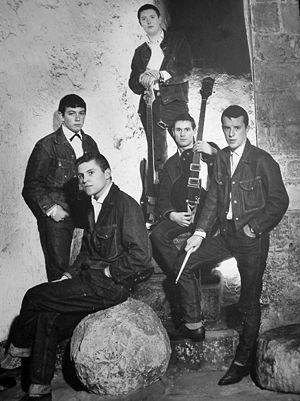
La chronologie du rock, présente les principaux événements de ce genre musical et des différents courants qui en sont issus.
Alan Price est un musicien britannique, auteur-compositeur et occasionnellement acteur.
Eric Victor Burdon, né le 11 mai 1941 à Newcastle dans le Northumberland, est un chanteur britannique de blues rock, qui a notamment chanté au sein des groupes The Animals et War.
The Animals [ði ˈænɪməlz] est un groupe de rock britannique des années 1960. Au même titre que les Rolling Stones, cette formation a été l'une des pionnières du British Blues Boom et a contribué à importer en Europe le rhythm and blues noir américain.
Bryan "Chas" Chandler est un musicien anglais, qui devint ensuite manager et producteur d'artistes de Rock.